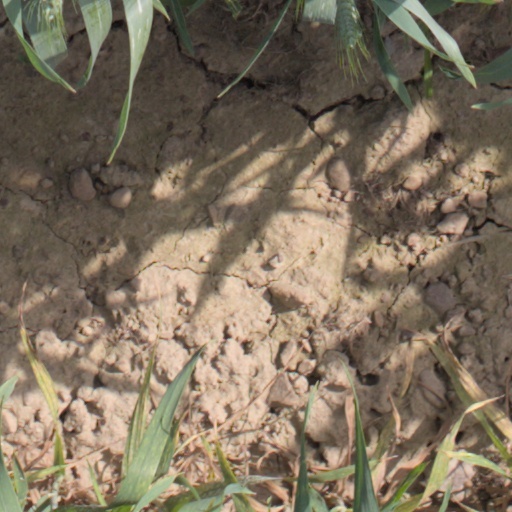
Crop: wheat